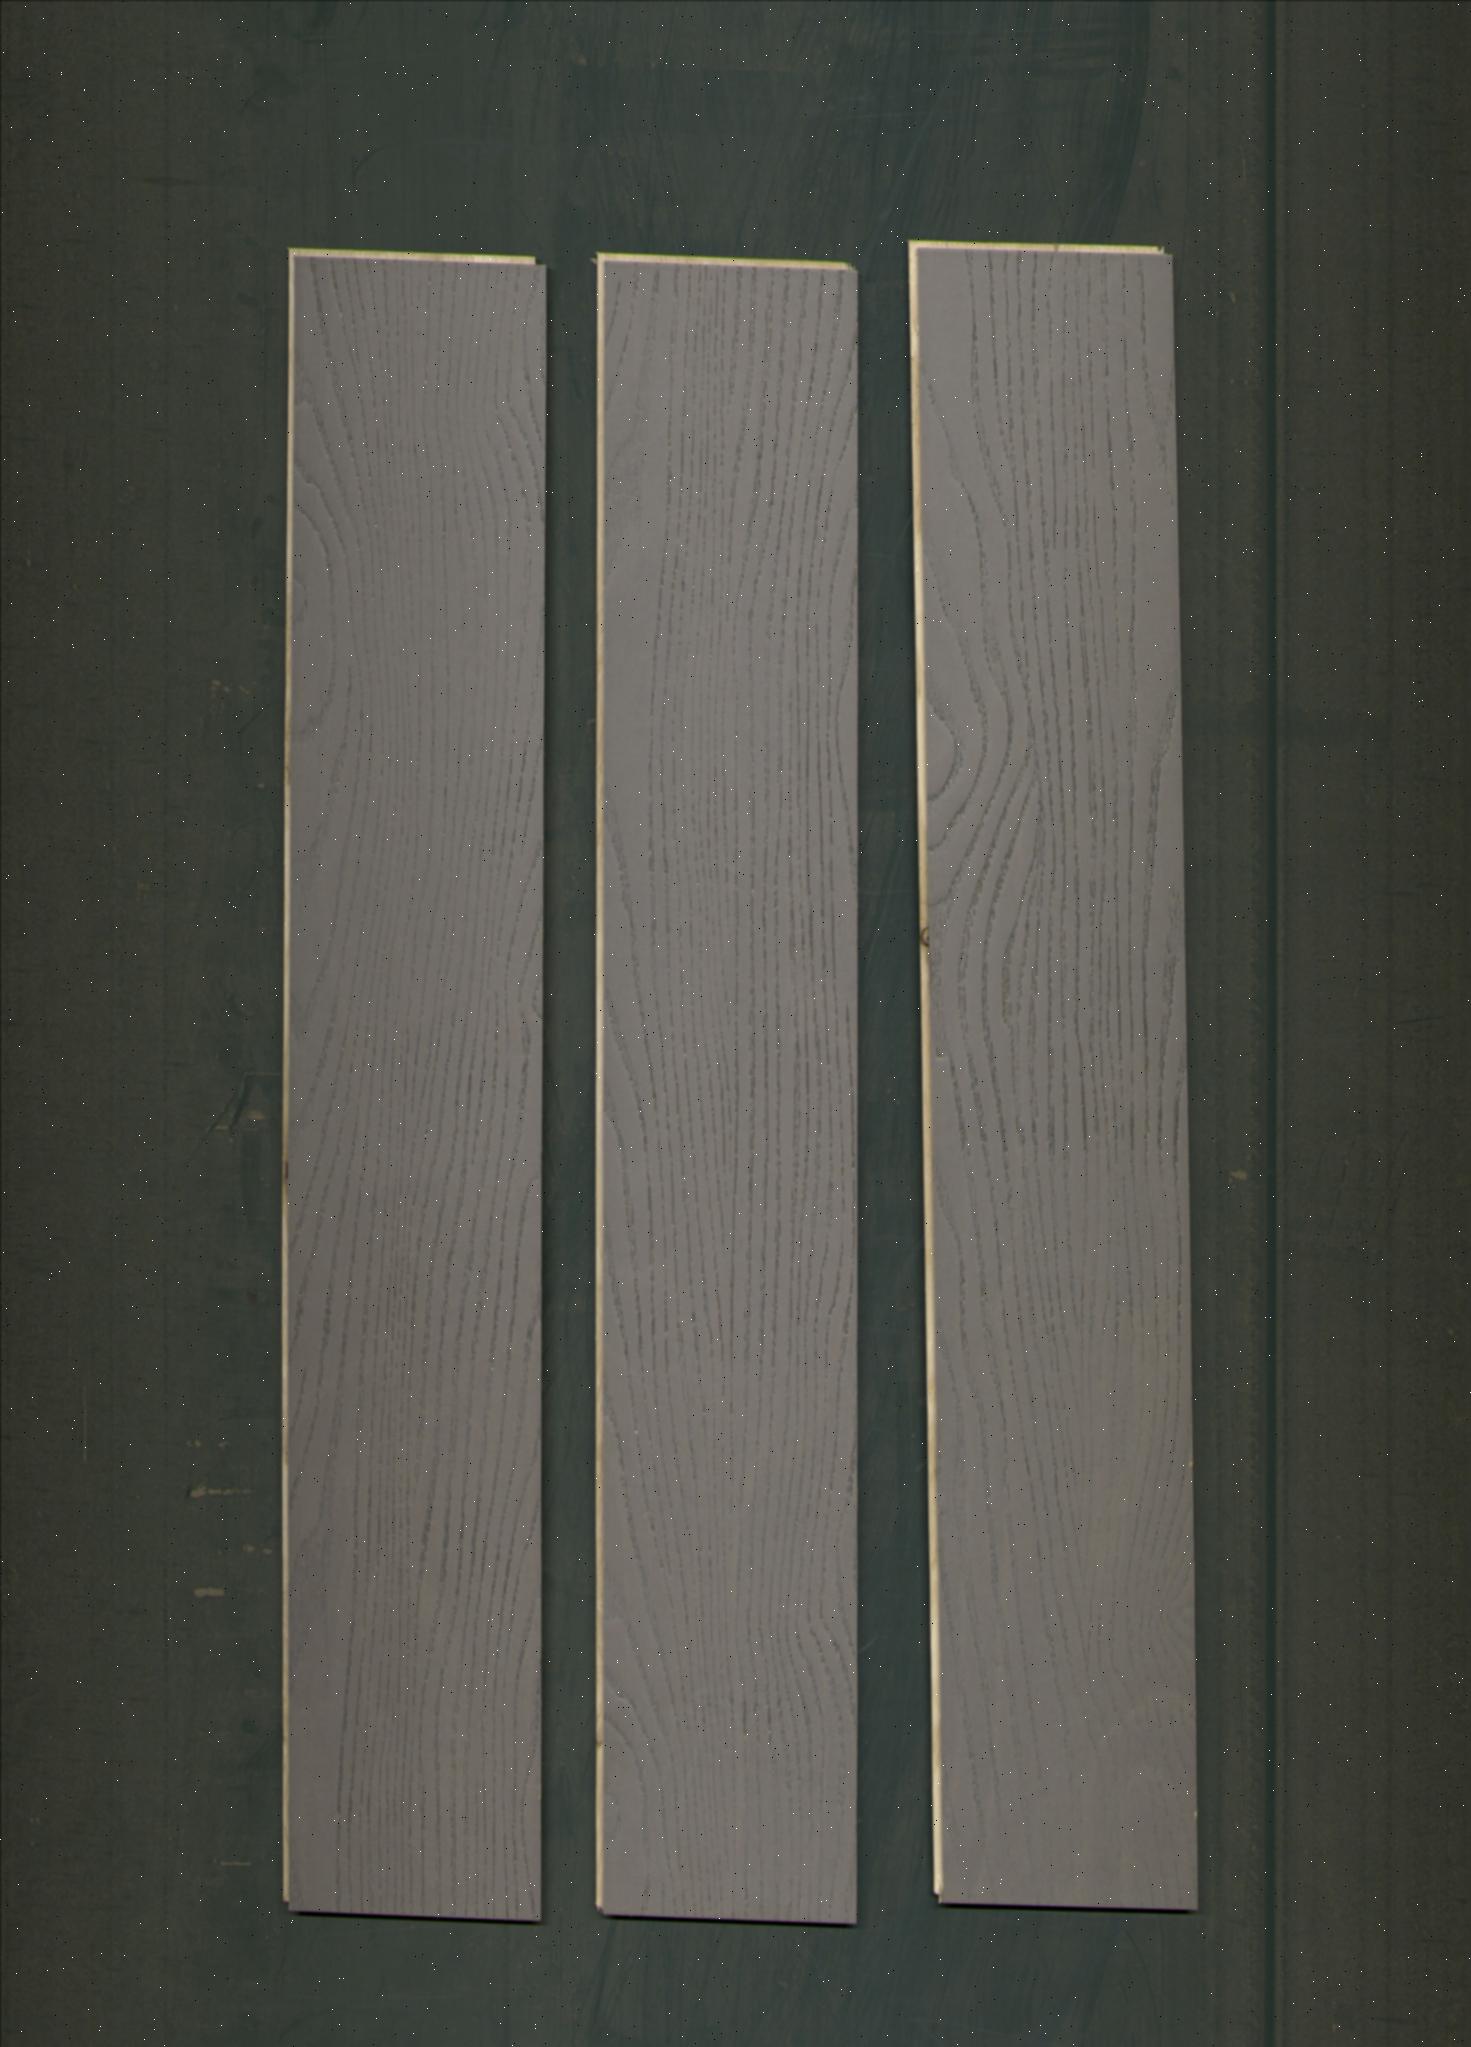
Label: mixers